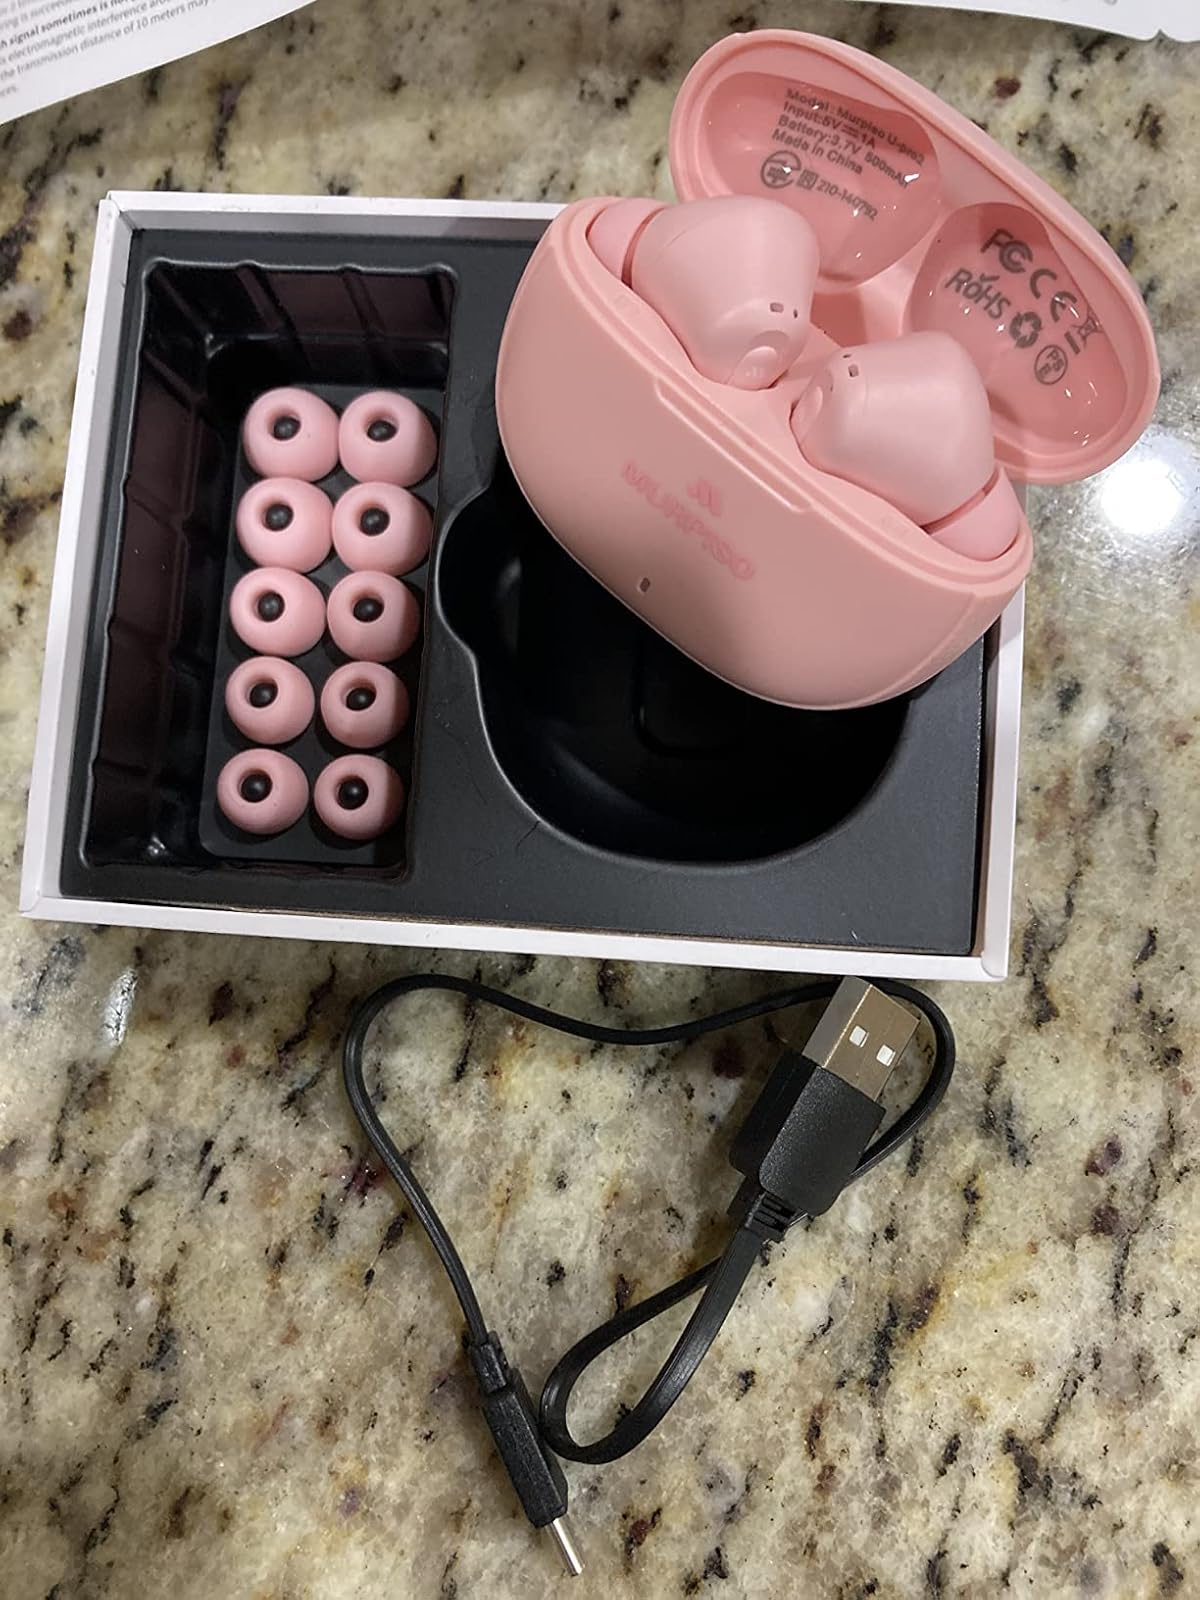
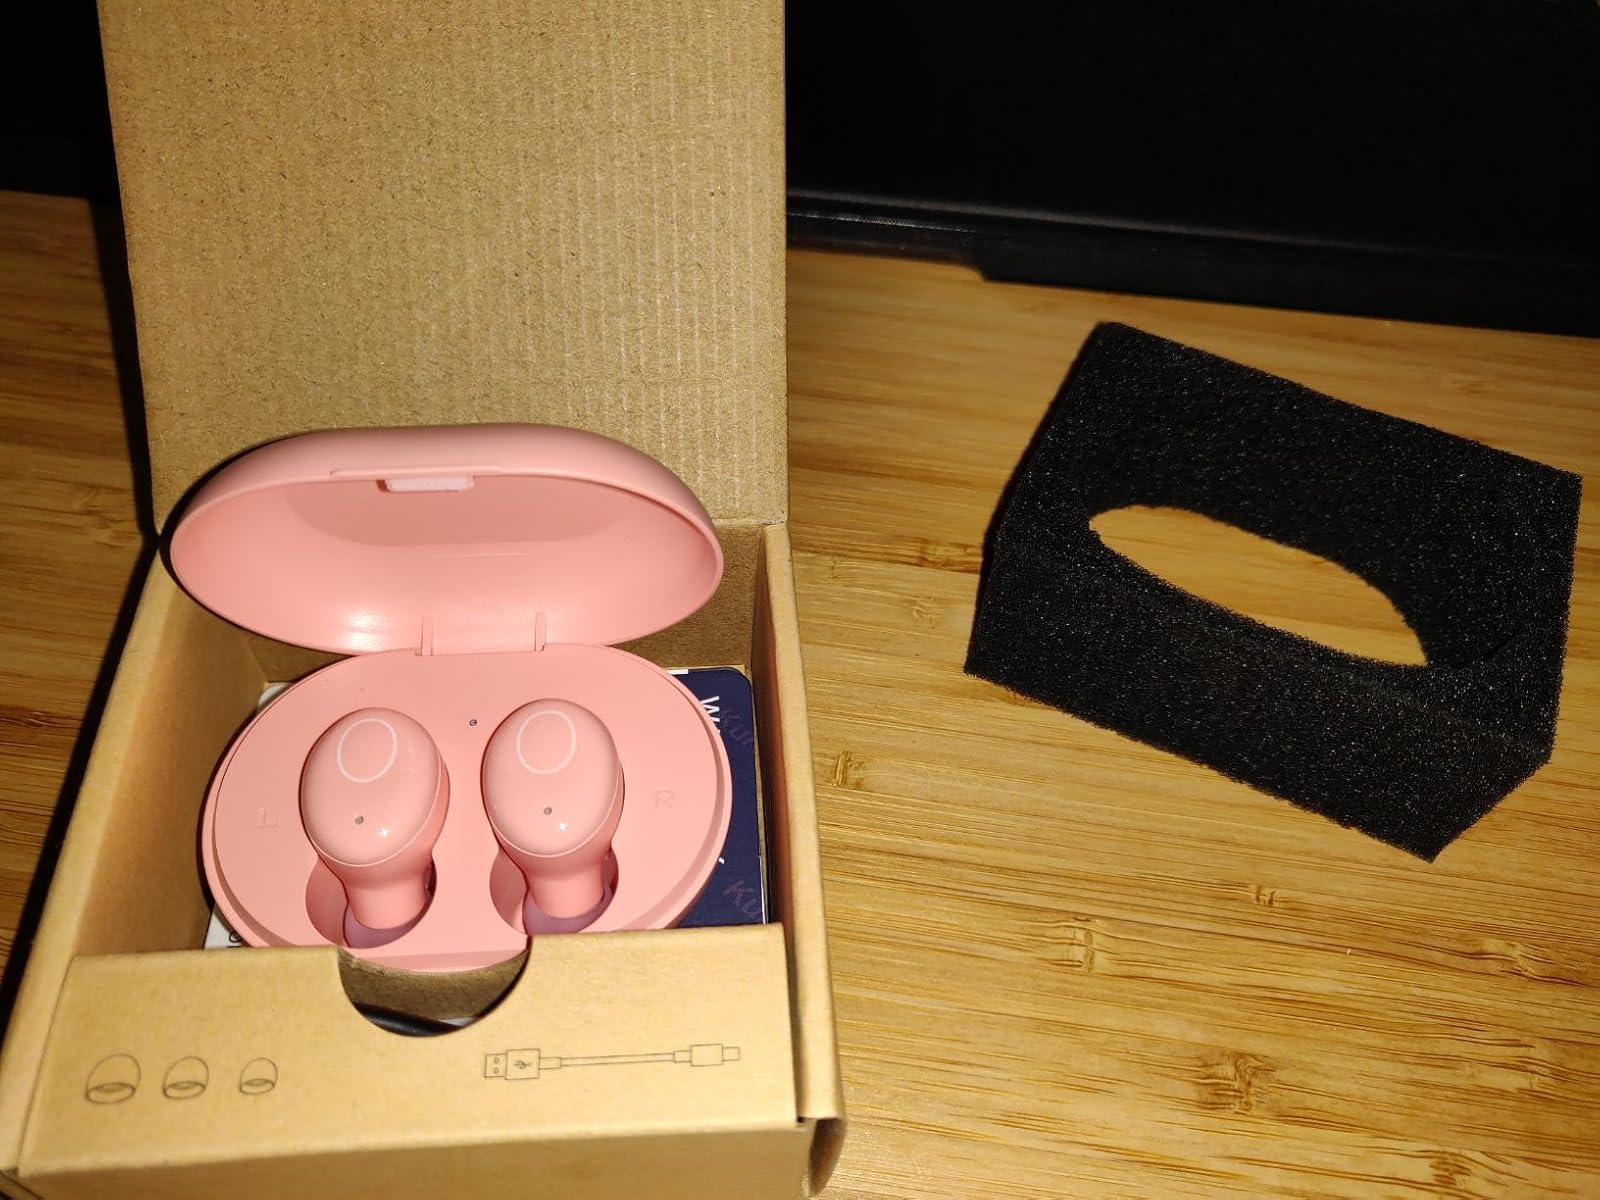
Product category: earbuds
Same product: no